Tver Karelia

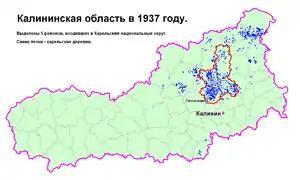
Karelian National Okrug on the map of Kalinin Oblast (modern Tver Oblast)

On July 8, 1937, on the territory of the compact settlement of the Tver Karelians, the Karelian National Okrug was created, consisting of three already existing and two newly created districts: Likhoslavl, Novokarelsky, Rameshkovsky, Maksatikhinsky, Kozlovsky. The capital of the district was the city of Likhoslavl. During the first year of the Okrug's existence, many Karelian cultural and educational institutions were created, but on February 25, 1939, it ceased to exist, and many activists of the Karelian movement in the Tver region were repressed.